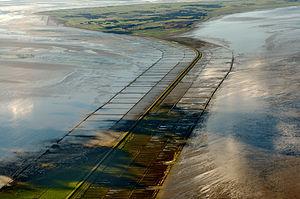
La chaussée Hindenburg est l'unique liaison fixe entre l'île allemande touristique de Sylt et le continent. Elle supporte une double voie ferroviaire non électrifiée. En conséquence, le trafic passant par là se fait exclusivement en train, avec notamment un service cadencé de navette auto-train dénommé Sylt Shuttle.